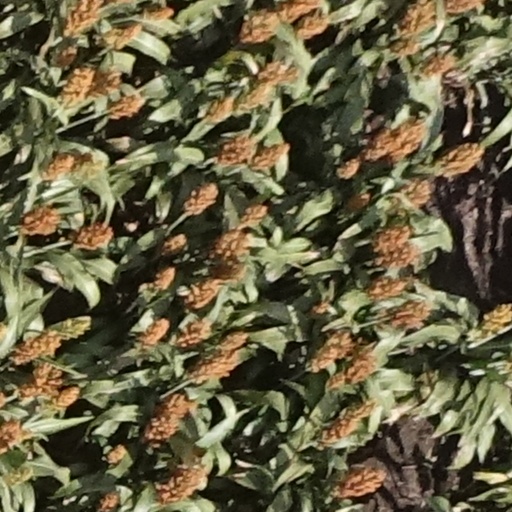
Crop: sorghum